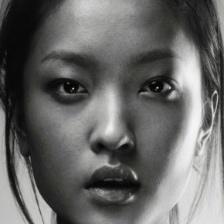
Label: faces